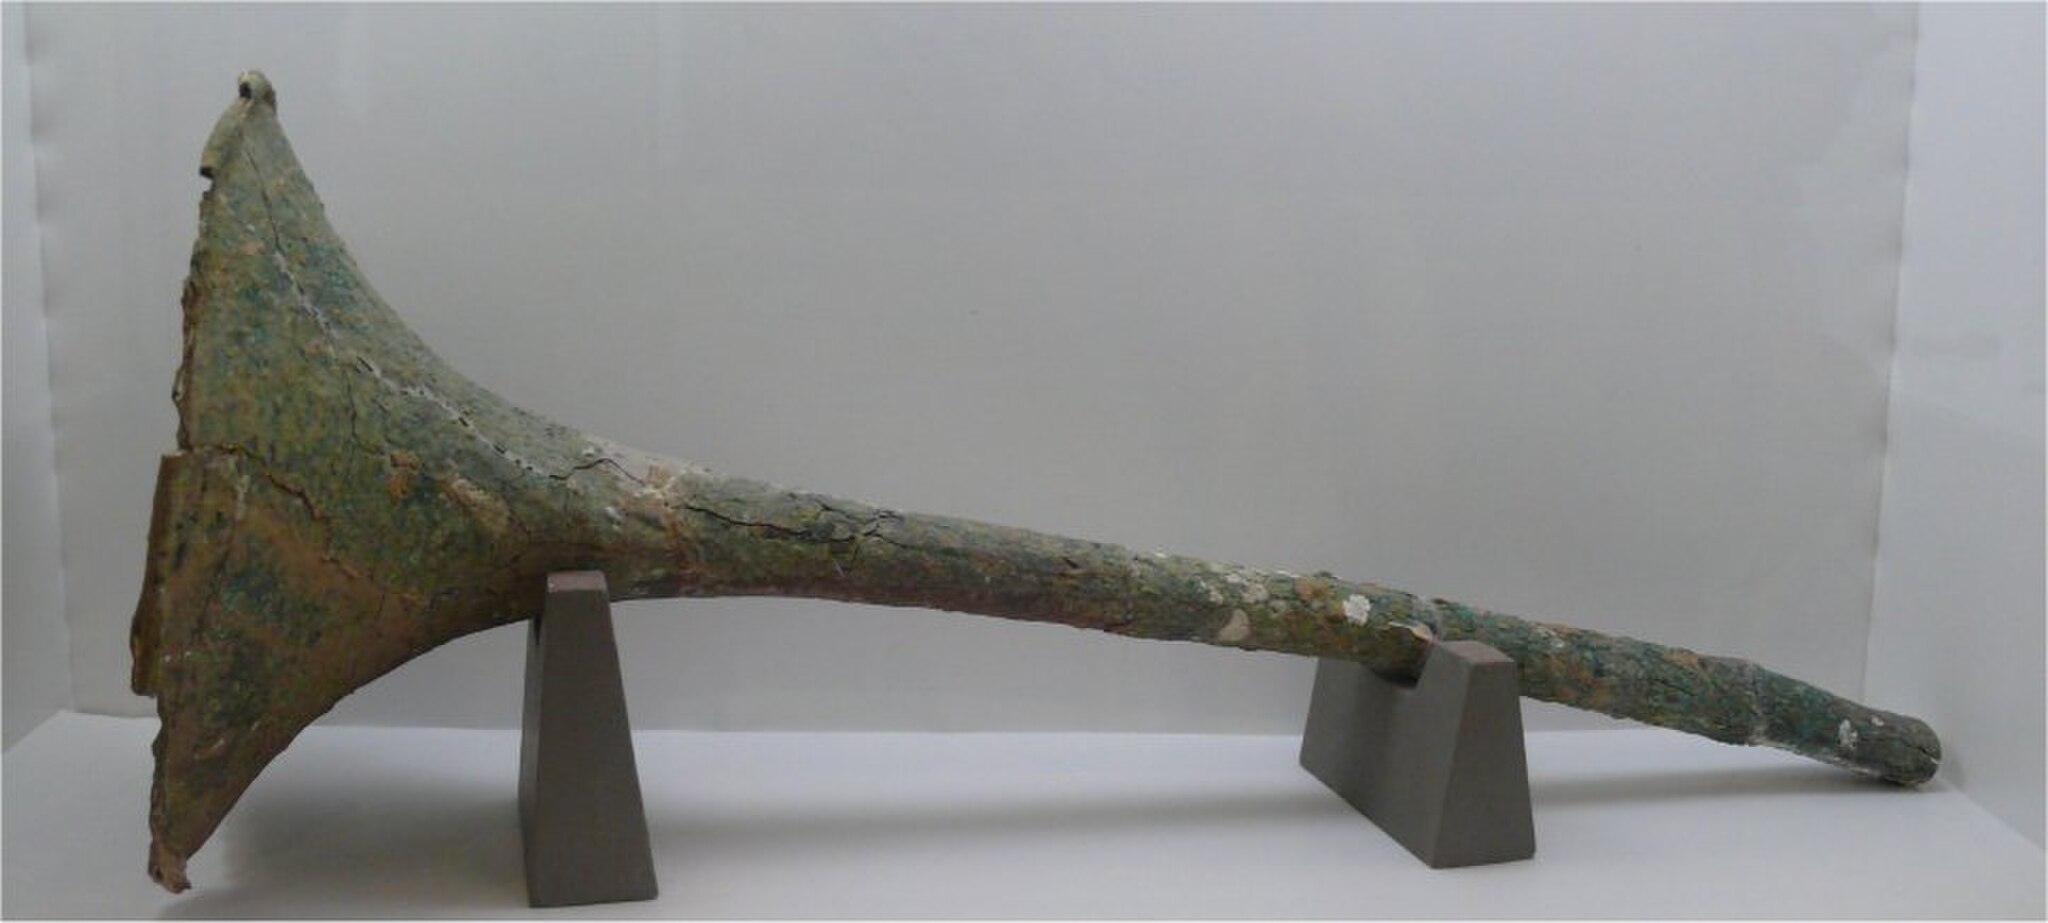
Title: Persepolis Trumpet
Description: Bronze trumpet , Achaemenian era (550-330 BCE), Persepolis museum, Iran
Date: 2007-04
Categories: Museum of Persepolis, Achaemenid music, Natural trumpet family instruments, Achaemenid metalwork, Self-published work, PD-self, Bronze of Iran, Archaeological bronze objects